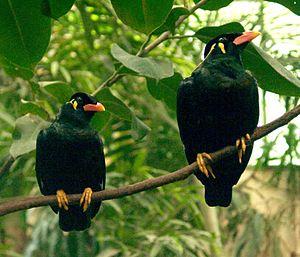
Le genre Gracula inclut les deux espèces de mainates, des oiseaux passériformes de la famille des sturnidés, c'est-à-dire proches des étourneaux. Ces oiseaux noirs ont la faculté d'imiter la voix humaine, comme le font les perroquets.